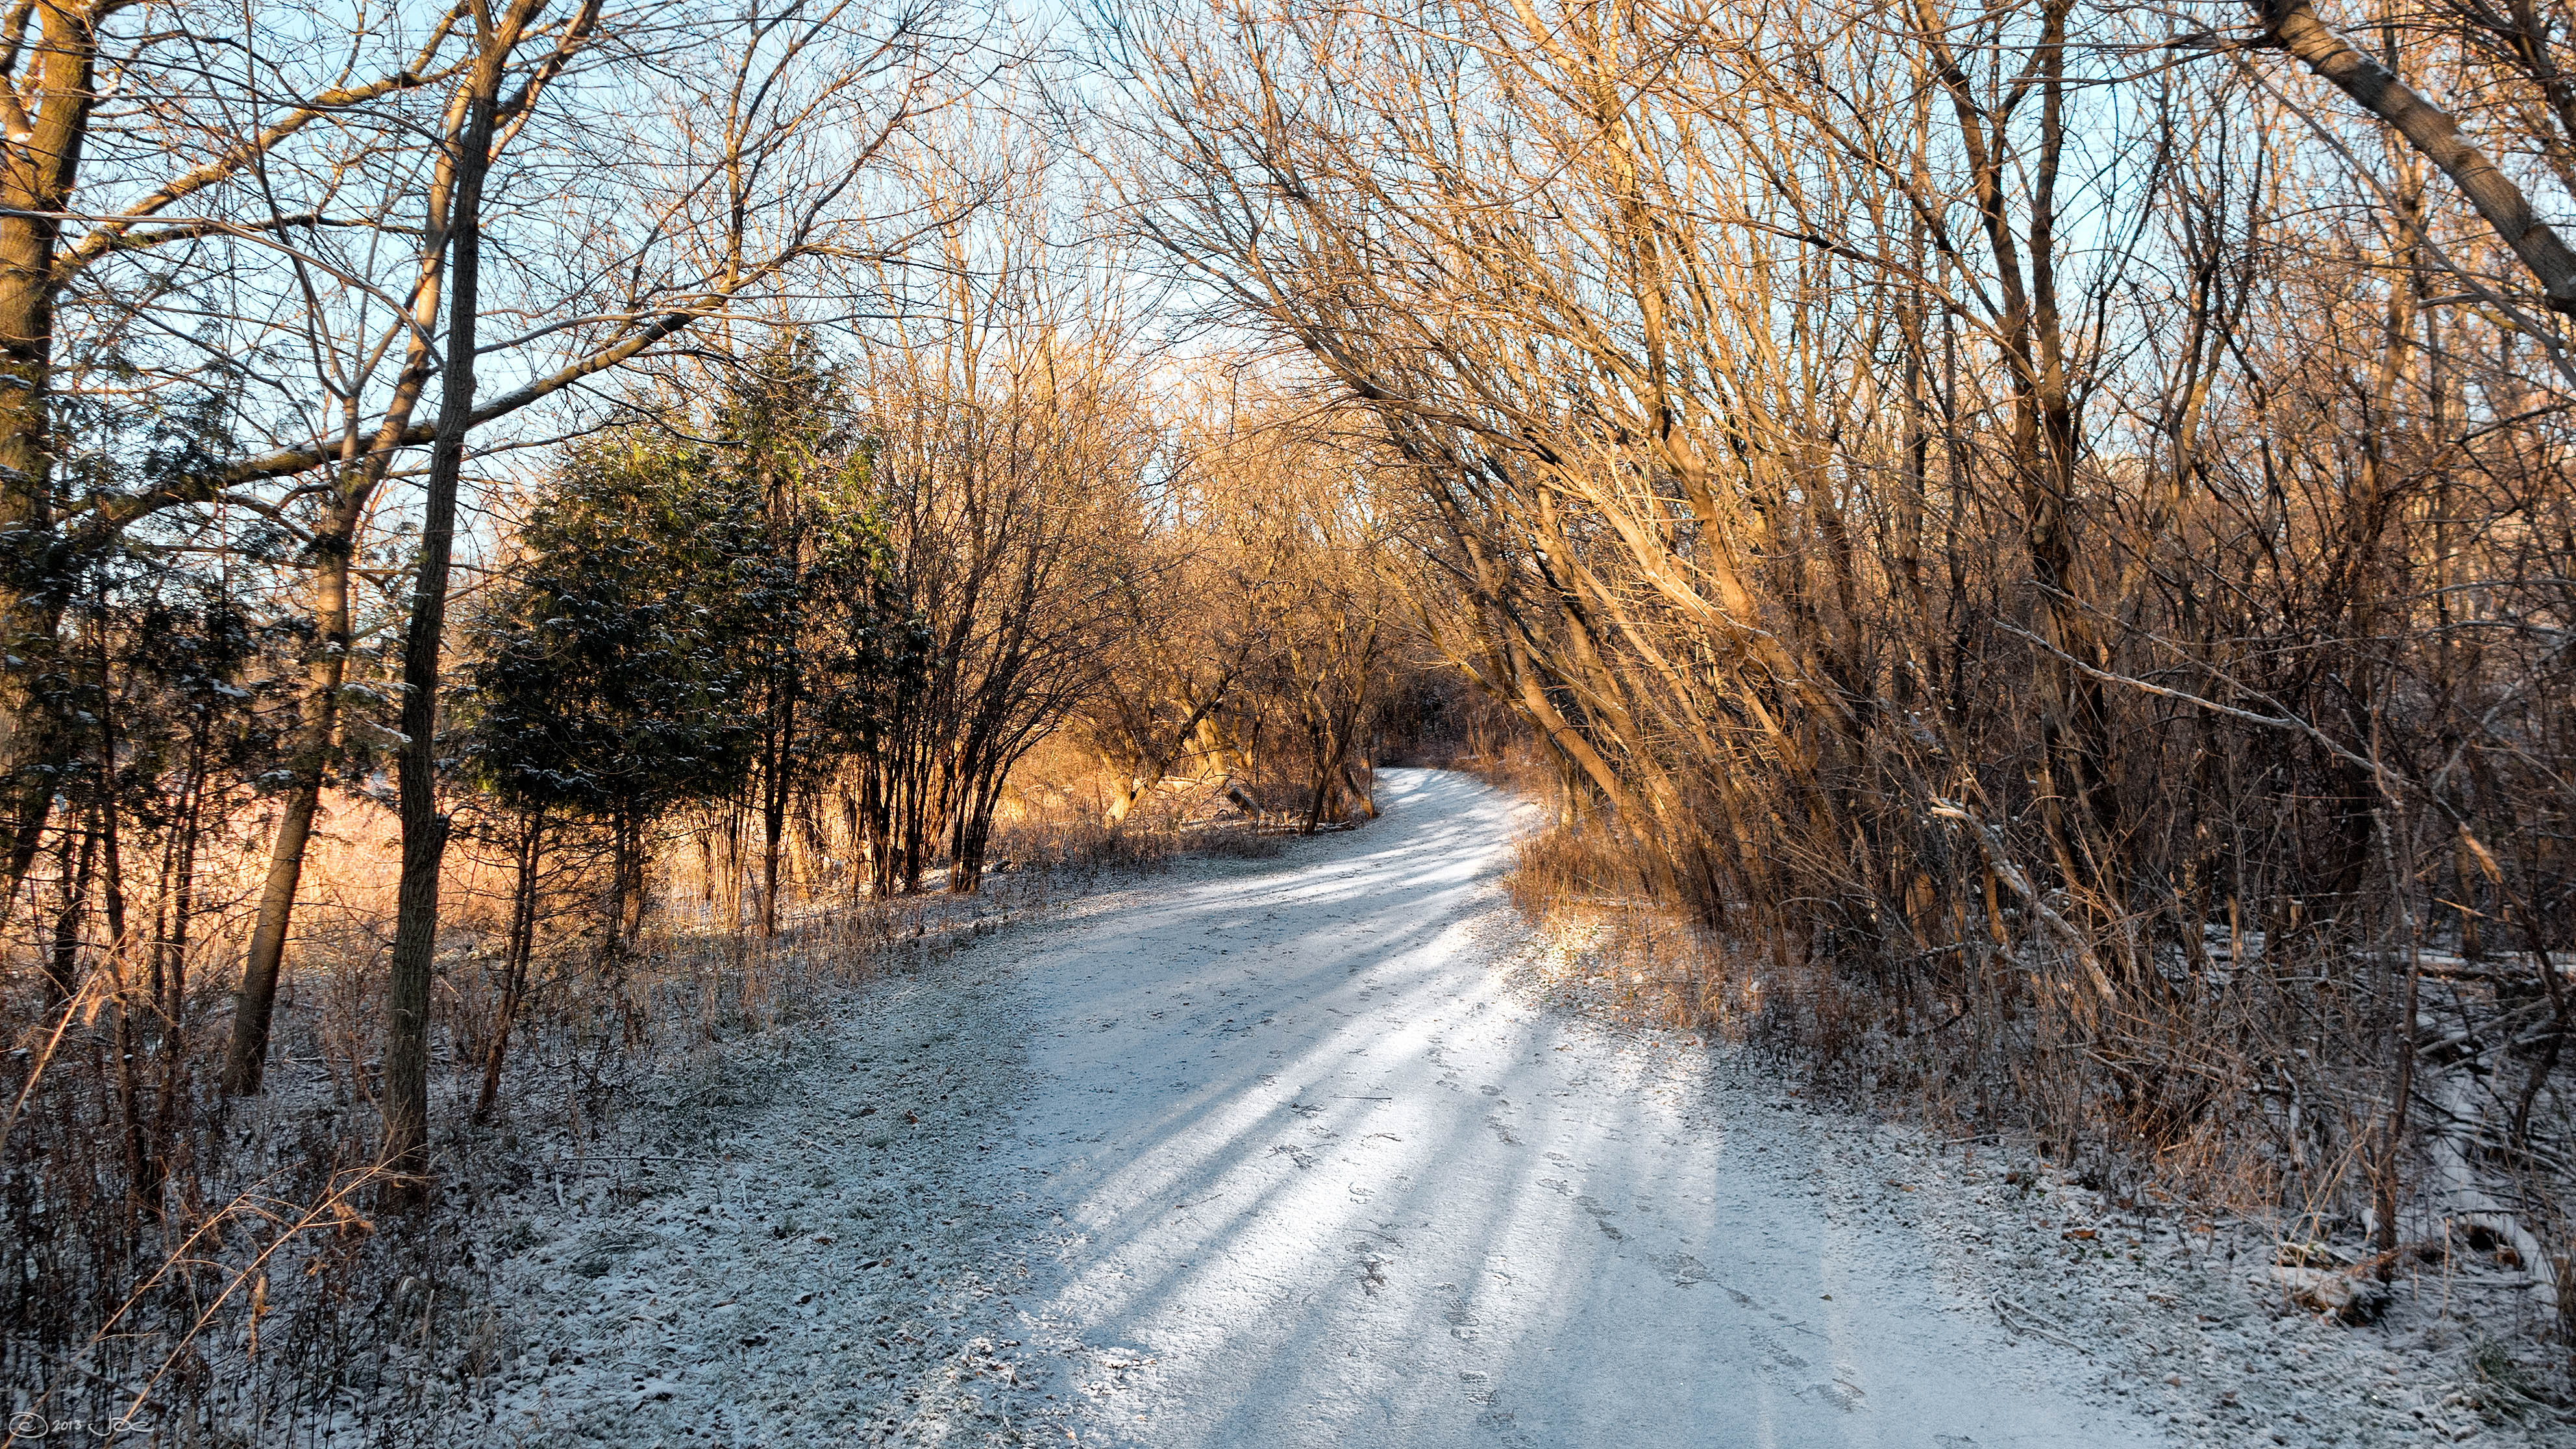
landscape, tree, nature, forest, snow, winter, trail, morning, leaf, frost, ice, autumn, weather, season, waterway, canada, mississauga, ontario, lumix, panasonic, dmc, lx7, panasoniclumixdmclx7, woodland, woody plant